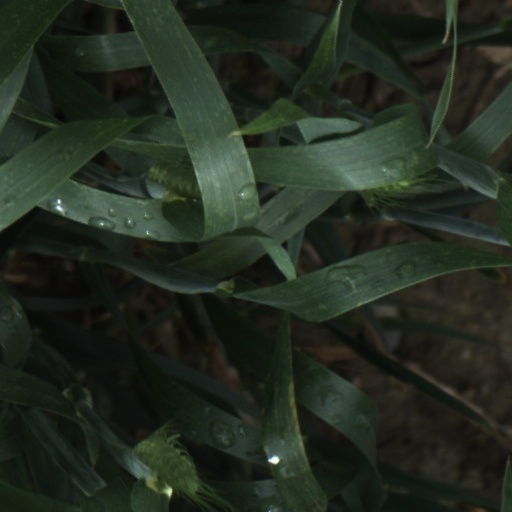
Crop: wheat